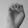
ASL letter: E